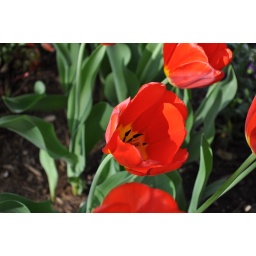
Tulips, like a cup of red with yellow stamens, sway in the breese in downtown Greenville.